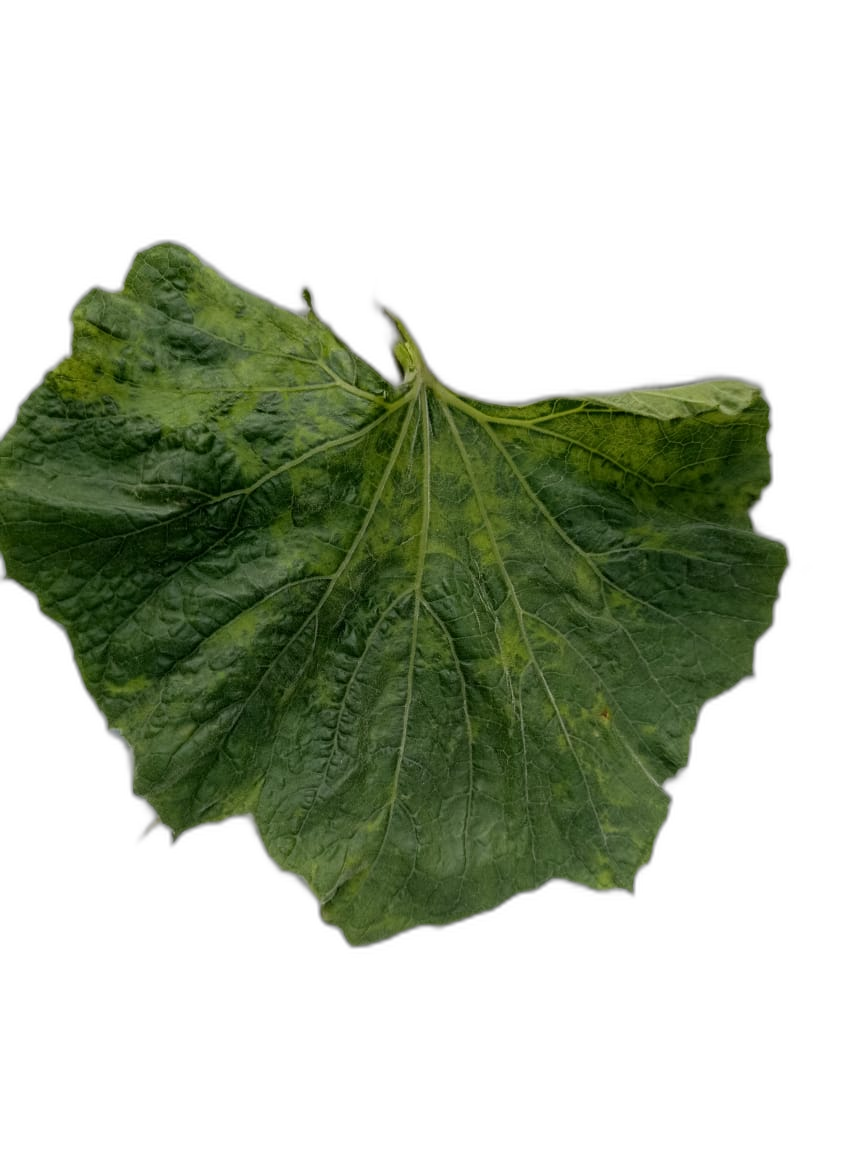
Crop: Bottle Gourd
Label: Mosaic_Virus